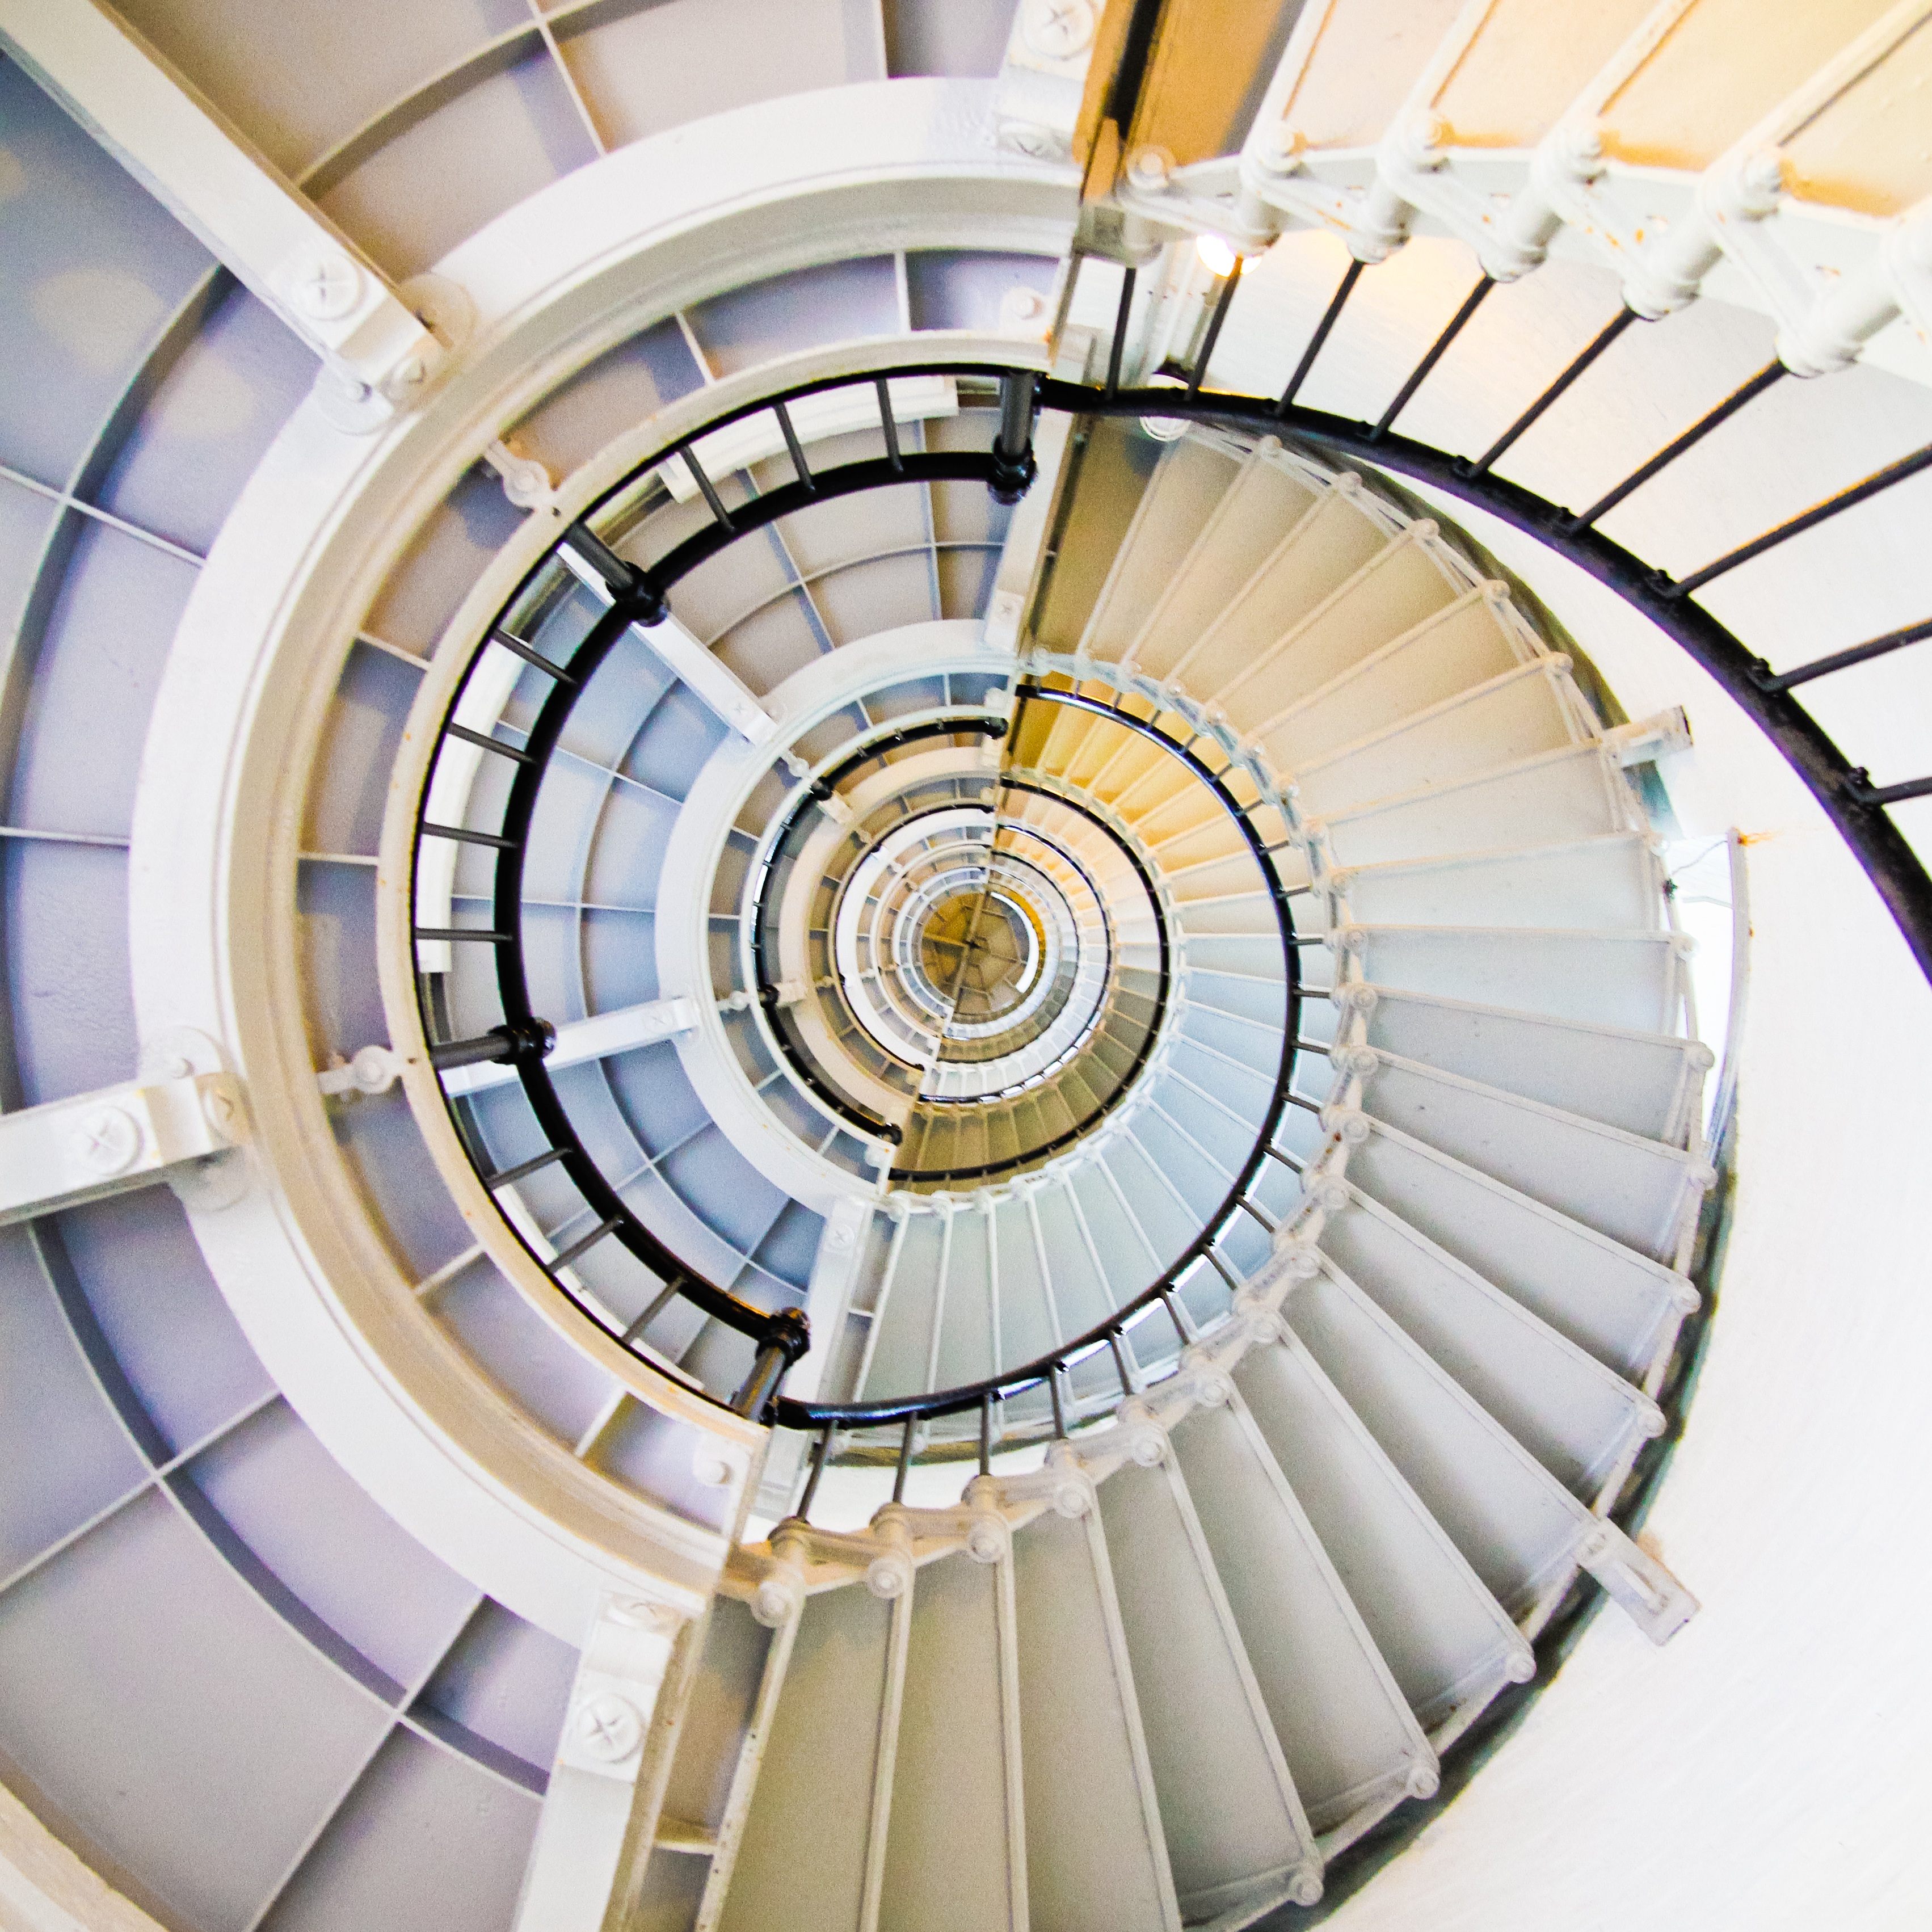
wheel, spiral, ceiling, circle, stairs, symmetry, dome, daylighting, aircraft engine